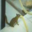
Label: squirrel